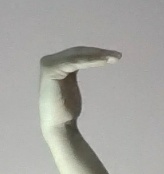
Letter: haa